Farewell Spit

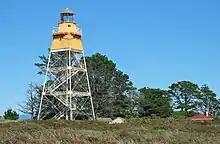
The automated lighthouse at the end of Farewell Spit

Farewell Spit was leased for grazing from around the 1850s, and extensive damage to vegetation was caused by grazing and fires. In 1938, the area was given protection and designated as a sanctuary. However, wild cattle remained in the area, and 258 were removed in the 1970s.